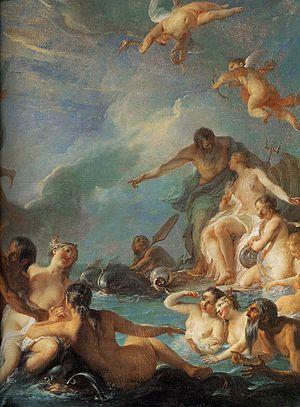
Noël Nicolas Coypel, né le 17 novembre 1690 à Paris où il est mort le 14 décembre 1734, est un peintre français.